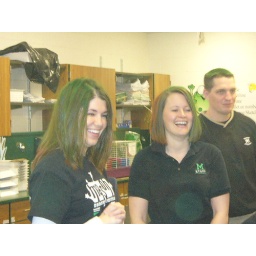
Teachers paint their hair green and orange in honor of leukemia and lymphoma patients at their school.